David Brynmor Anthony

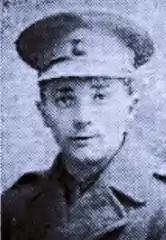
Captain David Brynmor Anthony, World War I

David Brynmor Anthony, also known as D. Brynmor Anthony, (1886–1966) of Kidwelly, Carmarthenshire, was a teacher and academic administrator. He received military awards from the Italians, French and British for his service during World War I.